Robert L. Stanton

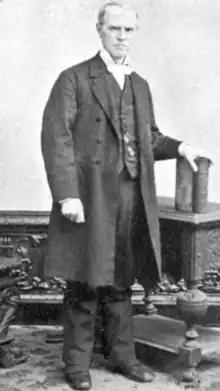

Robert Lodowick Stanton D.D. (March 28, 1810 – May 23, 1885) was an American Presbyterian minister, educator and college administrator. He served as president of Miami University of Ohio from 1868 to 1871. He also served as president of Oakland College in Mississippi.